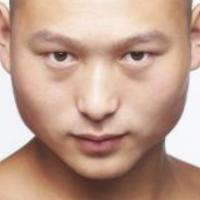
Age group: age 21-30